Houses at 1907–1951 N. 32nd St.

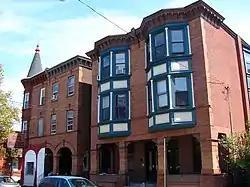
Houses at 1907-1951 N. 32nd St., September 2010

The houses at 1907–1951 N. 32nd St., which are also collectively known as Mansion Court, are a set of twelve historic double houses that are located in the Strawberry Mansion neighborhood of Philadelphia, Pennsylvania.